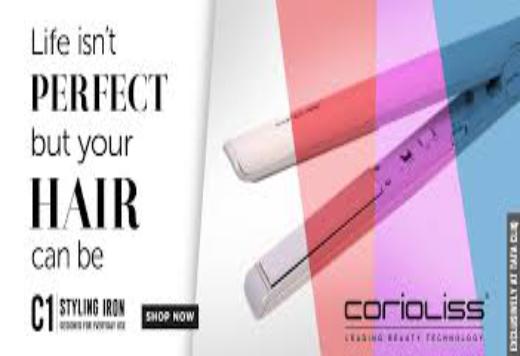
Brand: corioliss
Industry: Necessities